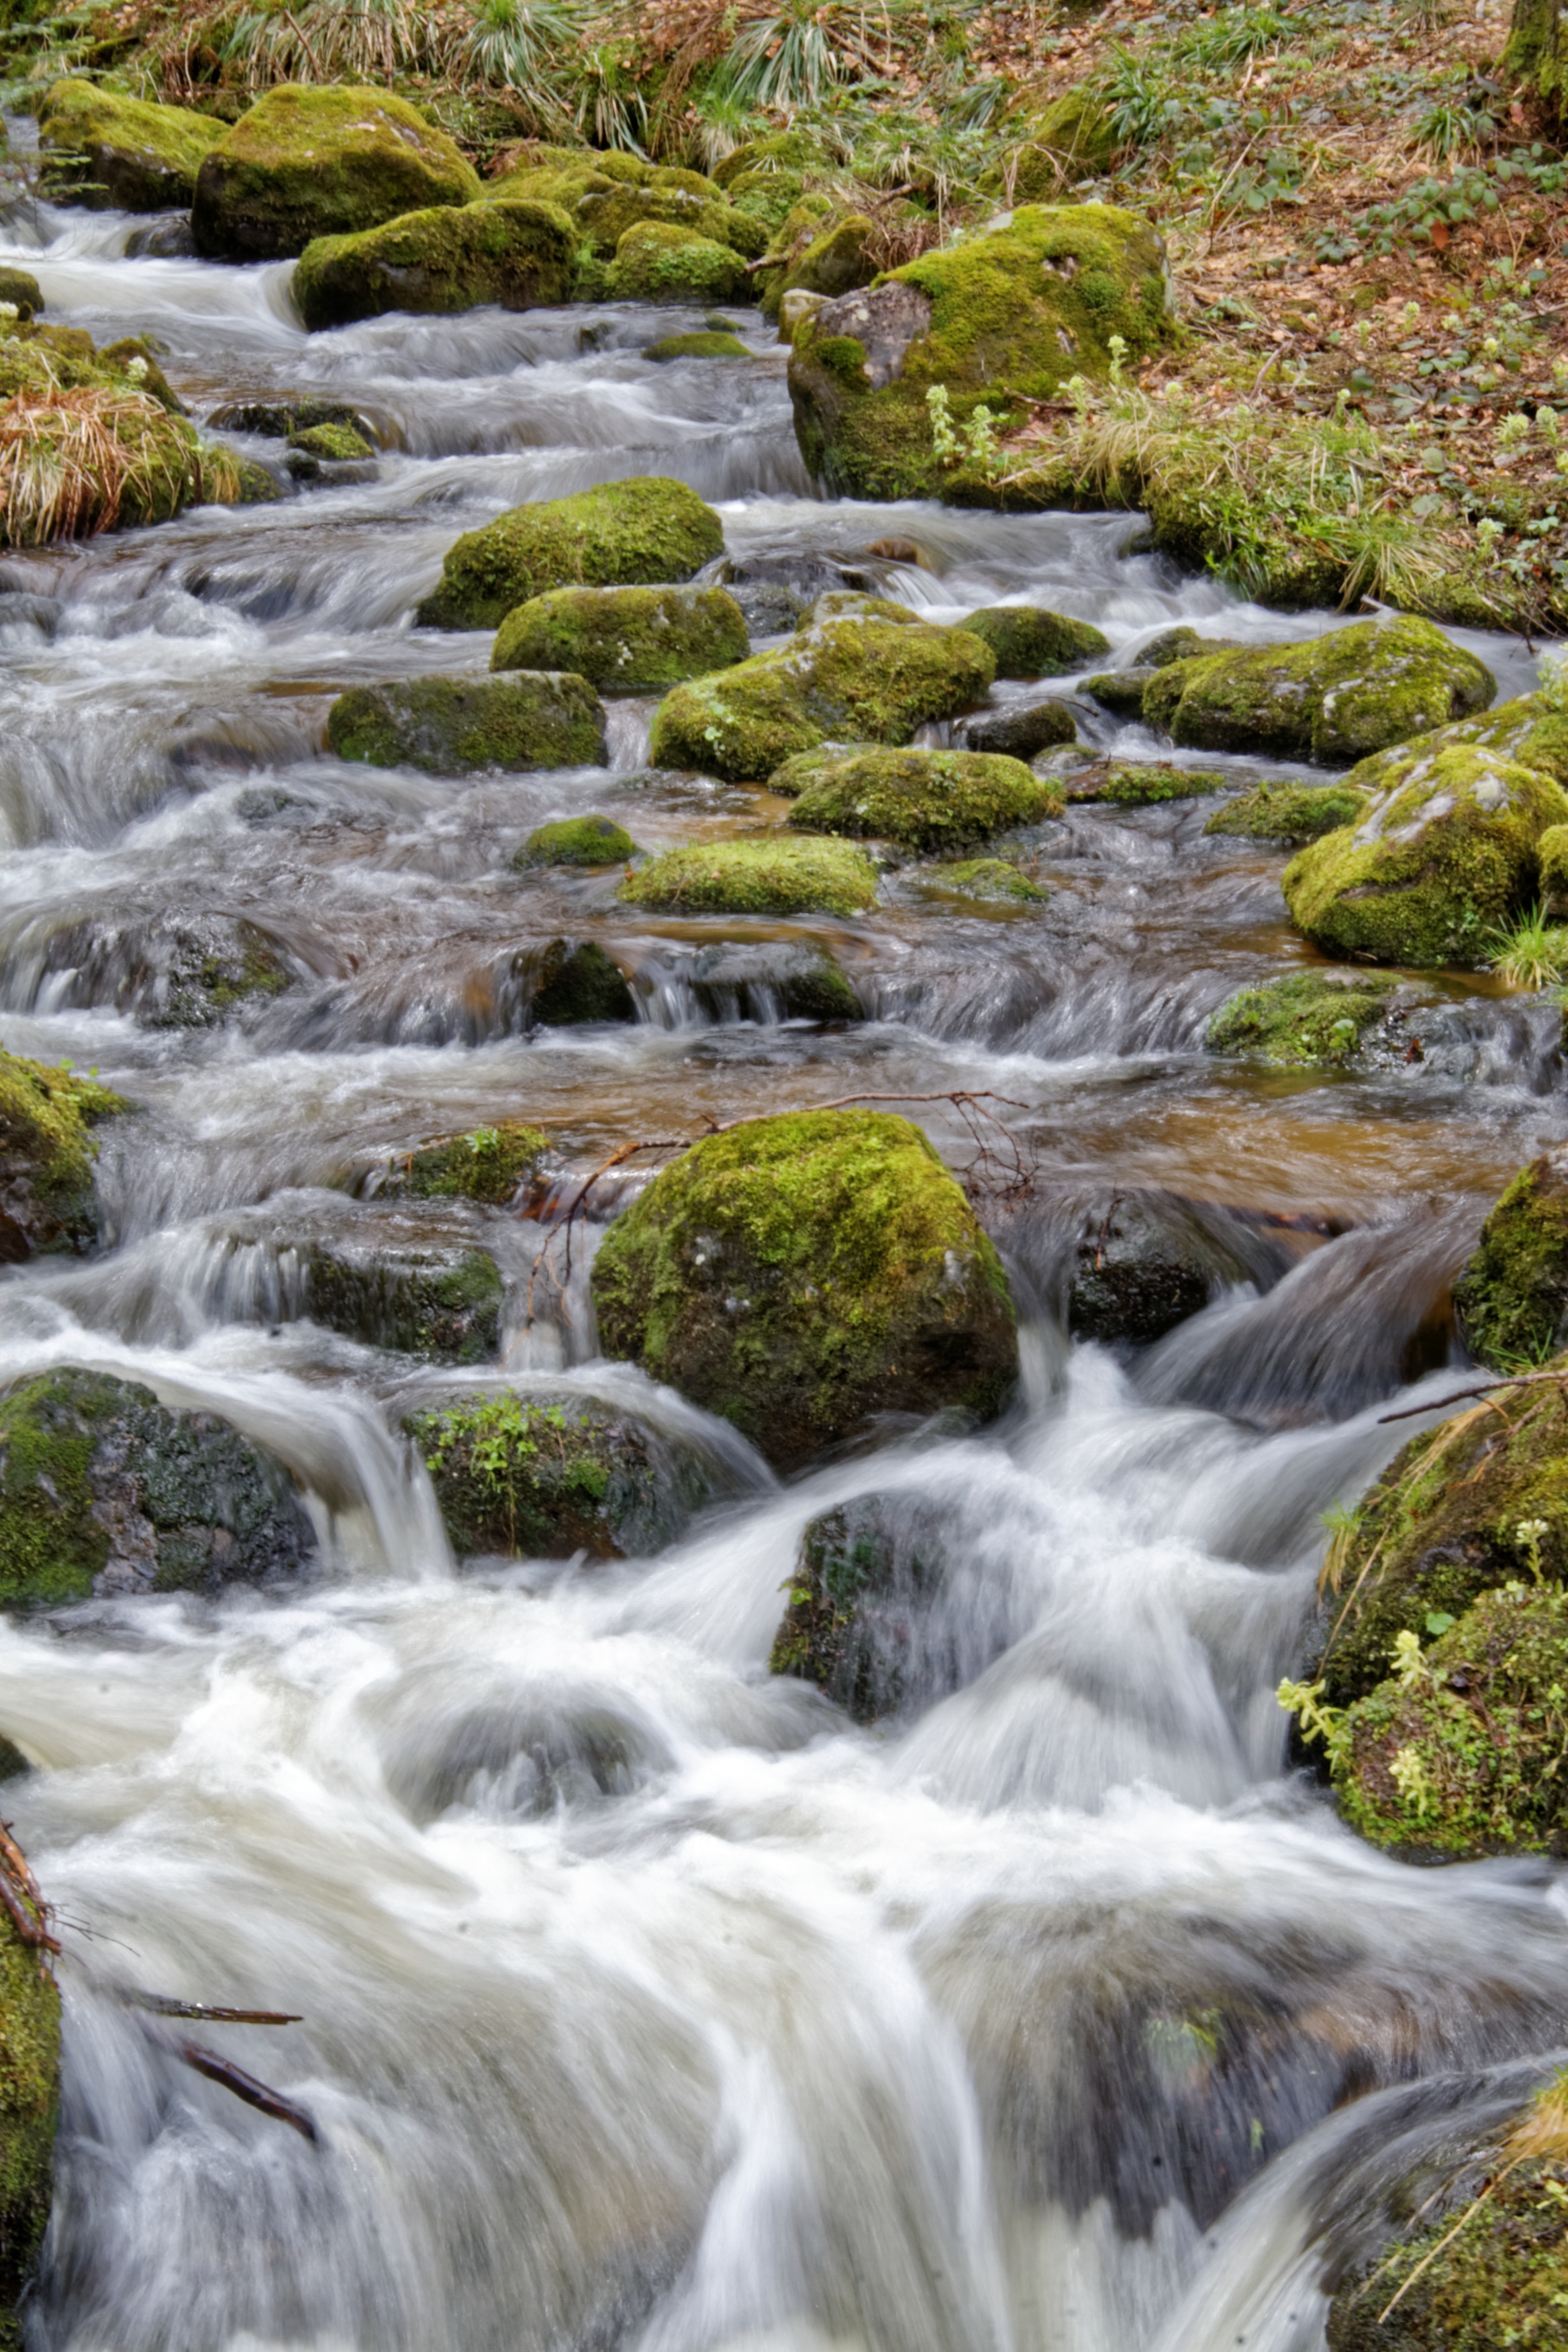
landscape, water, nature, forest, rock, waterfall, creek, leaf, river, stream, flow, splash, autumn, rapid, body of water, stones, wasserfall, bach, waters, water feature, watercourse, landform, water running, geographical feature